Hayley Mills

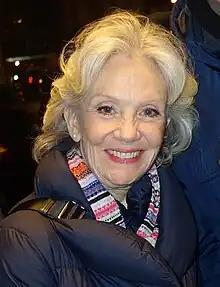
Mills in 2018

Hayley Catherine Rose Vivien Mills (born 18 April 1946) is an English actress. The daughter of Sir John Mills and Mary Hayley Bell and younger sister of actress Juliet Mills, she began her acting career as a child and was hailed as a promising newcomer, winning the BAFTA Award for Most Promising Newcomer for her performance in the British crime drama film "Tiger Bay" (1959), the Academy Juvenile Award for Disney's "Pollyanna" (1960) and Golden Globe Award for New Star of the Year – Actress in 1961.